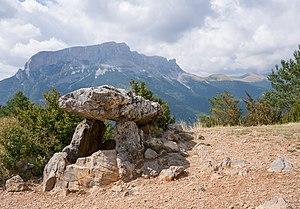
Cette liste non exhaustive recense les principaux sites mégalithiques en Aragon, en Espagne.